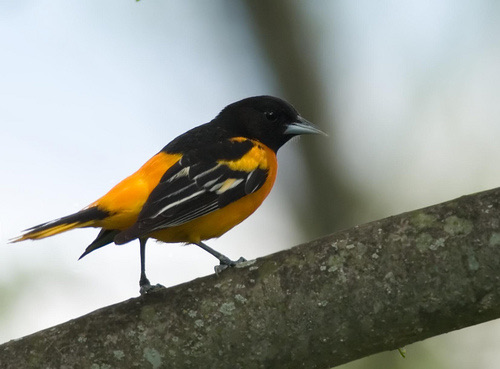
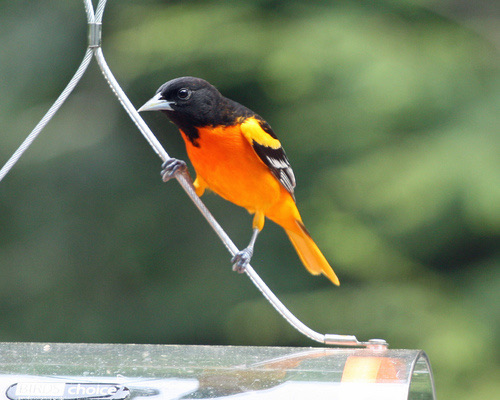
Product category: misc
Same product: yes